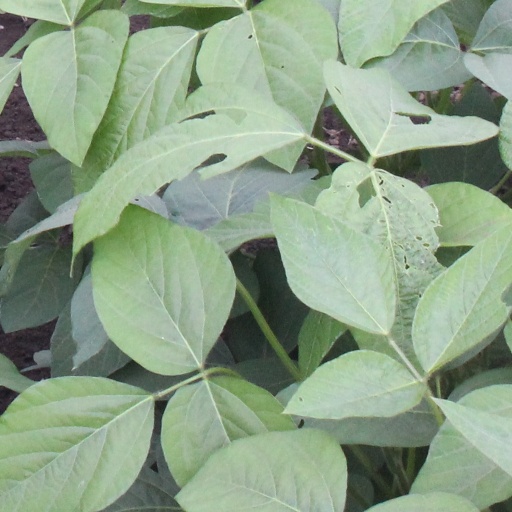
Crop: soybean